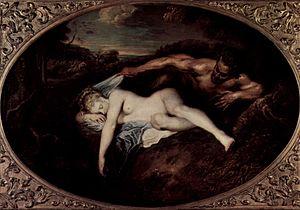
Dans la mythologie grecque, Antiope est, selon Homère, la fille du dieu fleuve Asopos, et selon d'autres de Nyctée, roi de Thèbes.